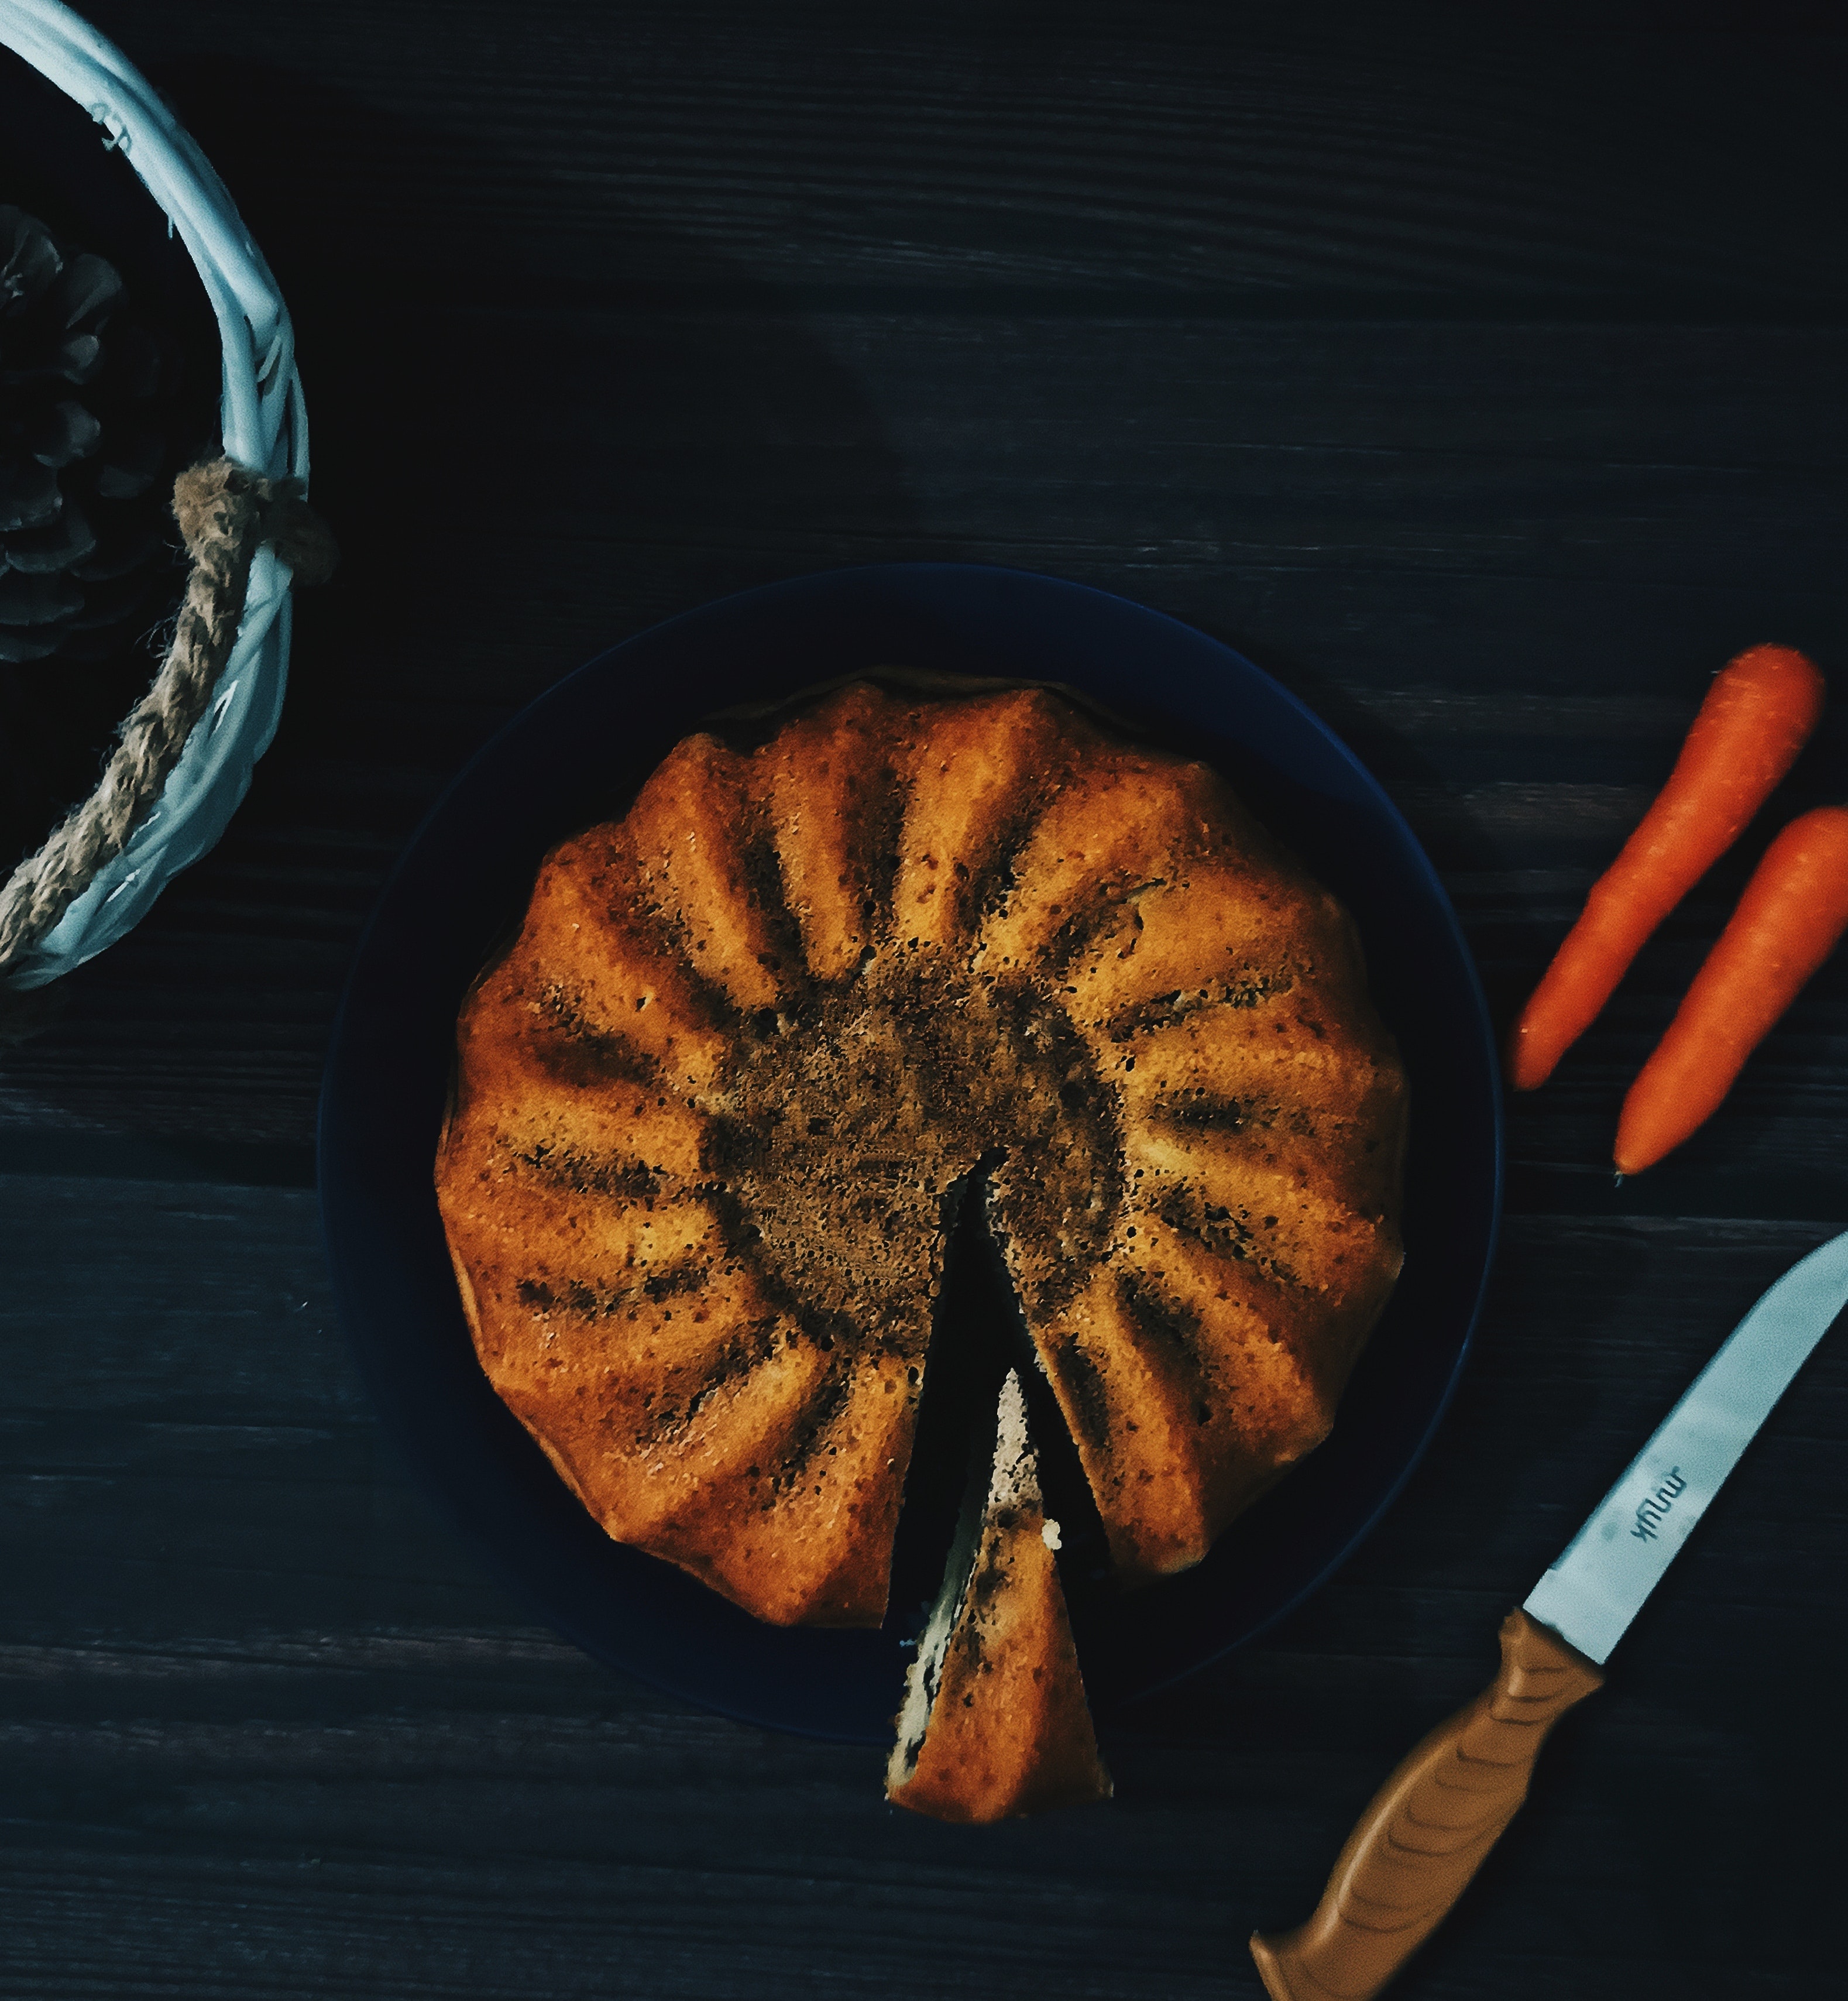
food, wood, cephalopod, marine invertebrates, circle, wild carrot, still life photography, invertebrate, tool, fashion accessory, terrestrial animal, jewellery, metal, writing implement, molluscs, art, pattern, macro photography, chopsticks, snails and slugs, office supplies, thread, visual arts, knife, illustration, still life